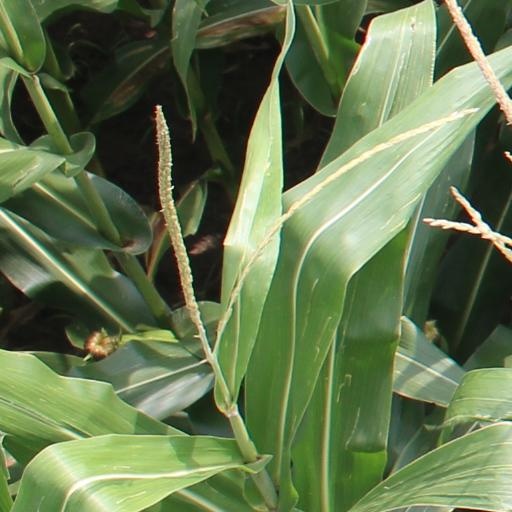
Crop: maize; corn